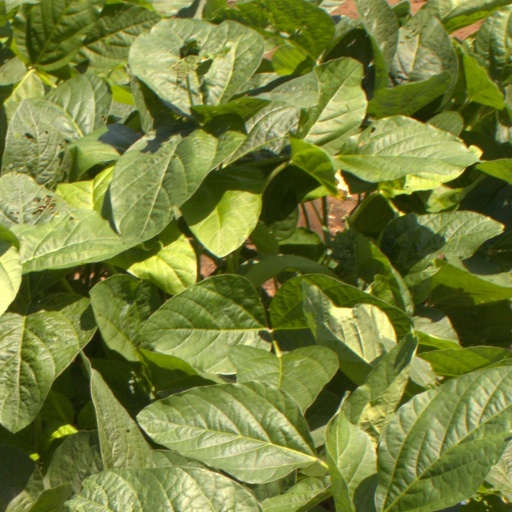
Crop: soybean